George Floyd protests in Richmond, Virginia

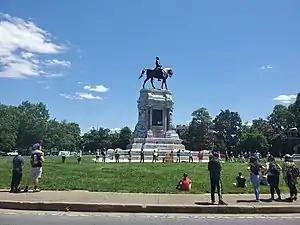
Black Lives Matter protesters by the graffitied Robert E. Lee Monument on May 31, 2020.

Richmond, Virginia, experienced a series of riots in the wake of the murder of George Floyd. Richmond was the first city in the Southeastern United States to see rioting following Floyd's murder. Richmond, formerly the capital of the short-lived Confederate States of America, saw much arson and vandalism to monuments connected with the Confederacy, particularly along Monument Avenue.